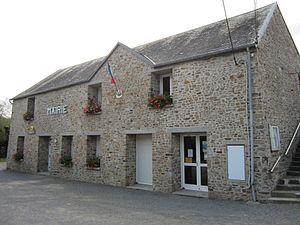
Mairie de fr:Geffosses
Geffosses est une commune française, située dans le département de la Manche en région Normandie, peuplée de 440 habitants.